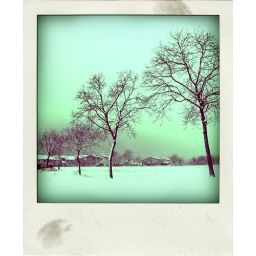
just behind our house in the mountain (Cuneo - Piedmont)